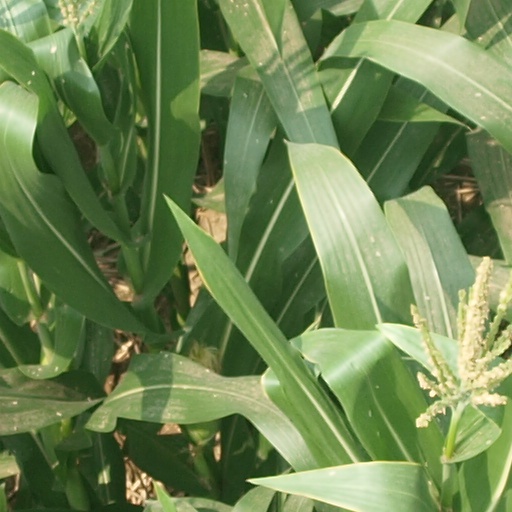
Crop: maize; corn